Osage Nation

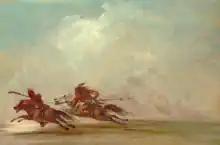
War on the plains. Comanche (right) trying to lance an Osage warrior. Painting by George Catlin, 1834

After the Lewis and Clark Expedition was completed in 1806, Jefferson appointed Meriwether Lewis as Indian Agent for the Territory of Missouri and the region. There were continuing confrontations between the Osage and other tribes in this area. Lewis anticipated that the U.S. would have to go to war with the Osage, because of their raids on eastern Natives and European-American settlements. However, the U.S. lacked sufficient military strength to coerce Osage bands into ceasing their raids. It decided to supply other tribes with weapons and ammunition, provided they attack the Osage to the point they "cut them off completely or drive them from their country."